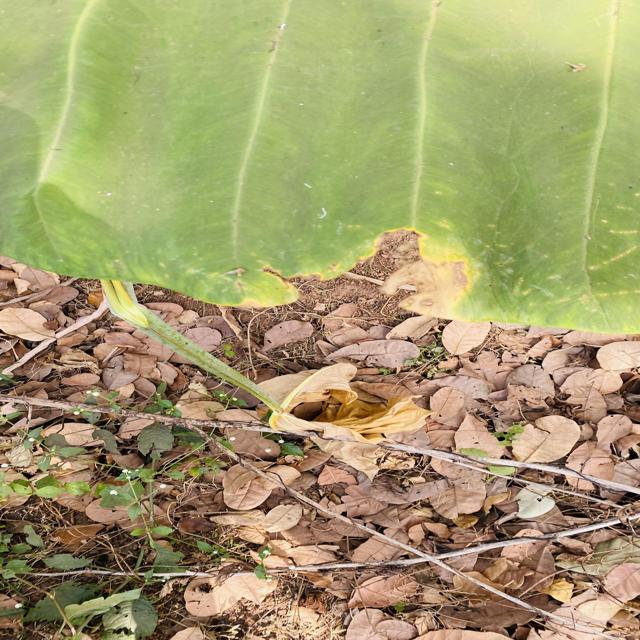
Label: Late_Blight